Lodde

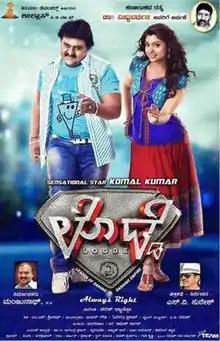

Lodde is a 2015 Indian Kannada-language romantic comedy film directed by S. V. Suresh Raj and written by Shrinath. It stars Komal Kumar and Akanksha Puri. The film is produced by Manjunath. The music is composed by Charan Banzo, who had worked in Telugu films under the name Chinni Charan. The film marks the Kannada debut for the lead actress Akanksha Puri. The principal photography of the film began in 2013 and took a long period to complete.